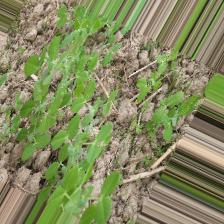
Label: Normal